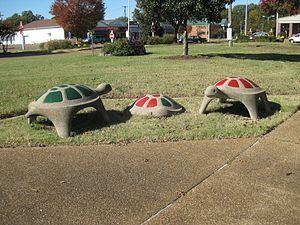
Tunica est une ville du comté de Tunica, dans l'État du Mississippi, aux États-Unis.